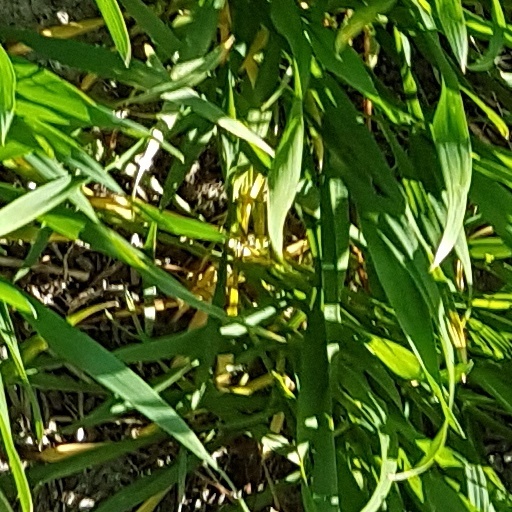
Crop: wheat